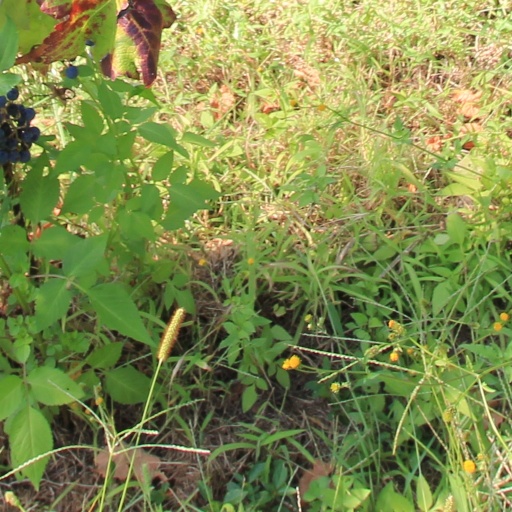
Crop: grape